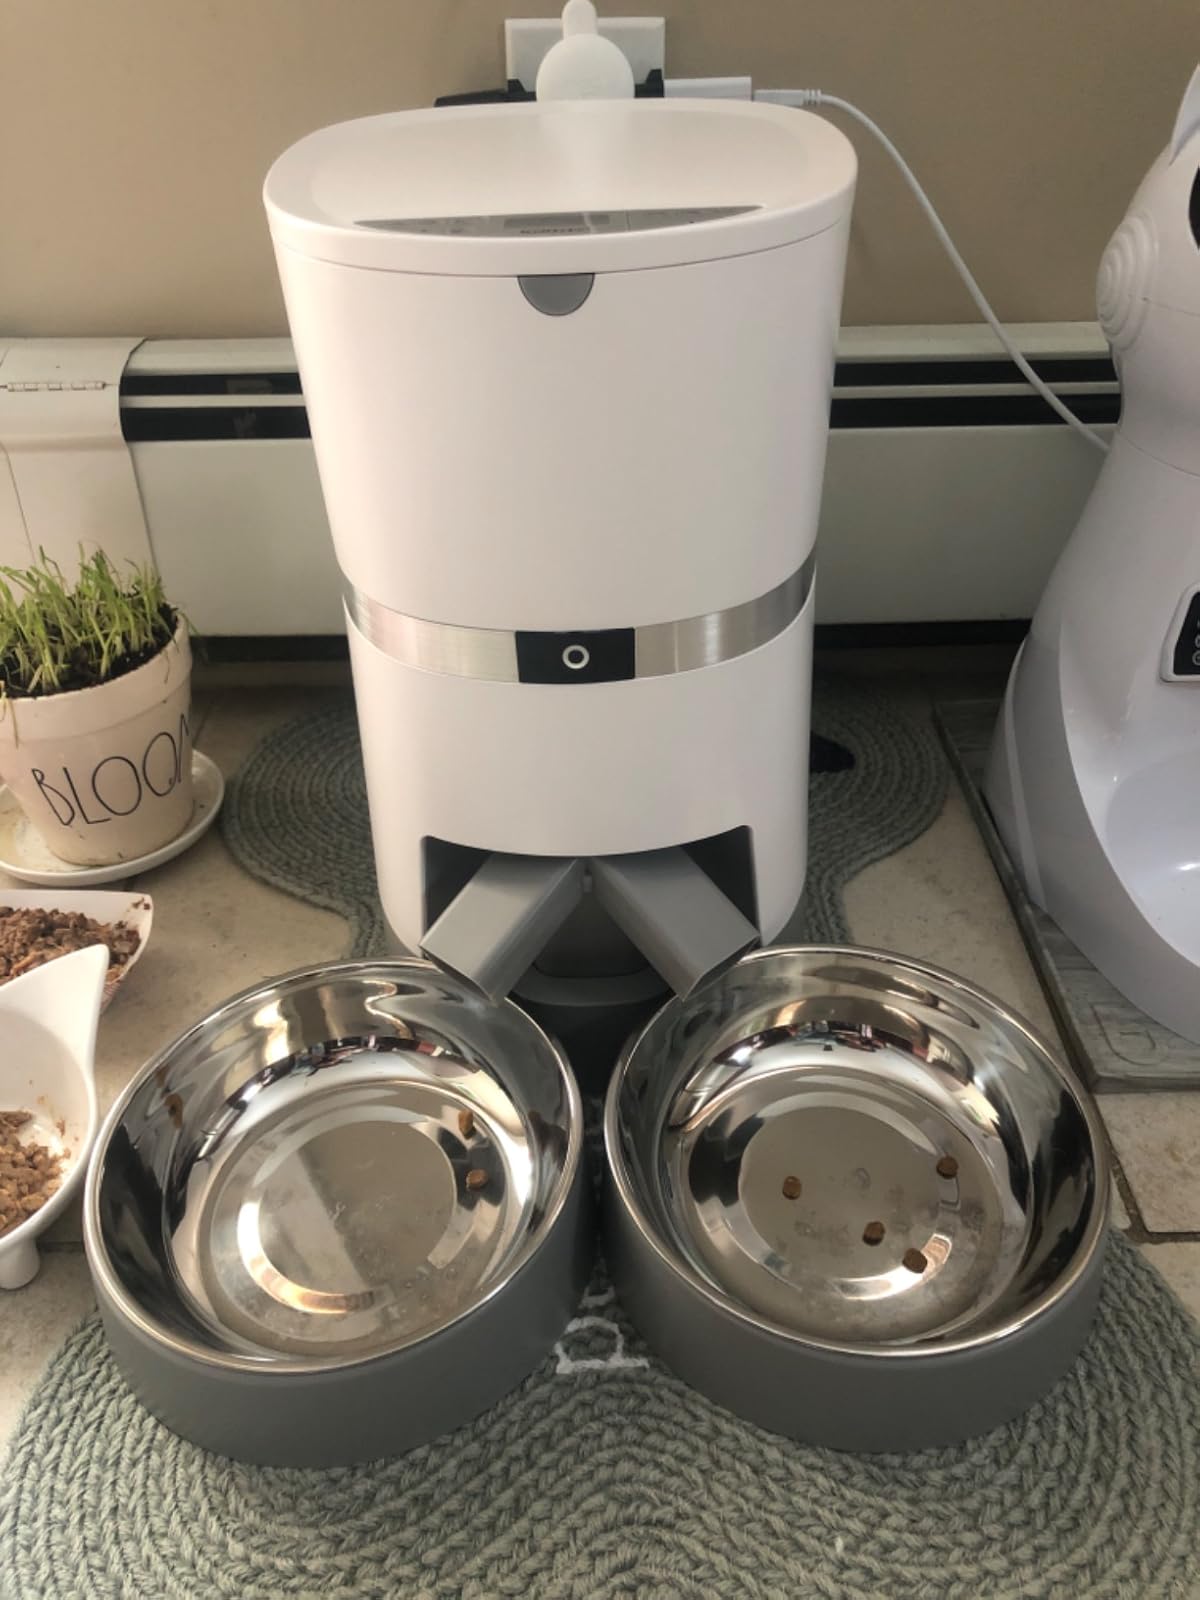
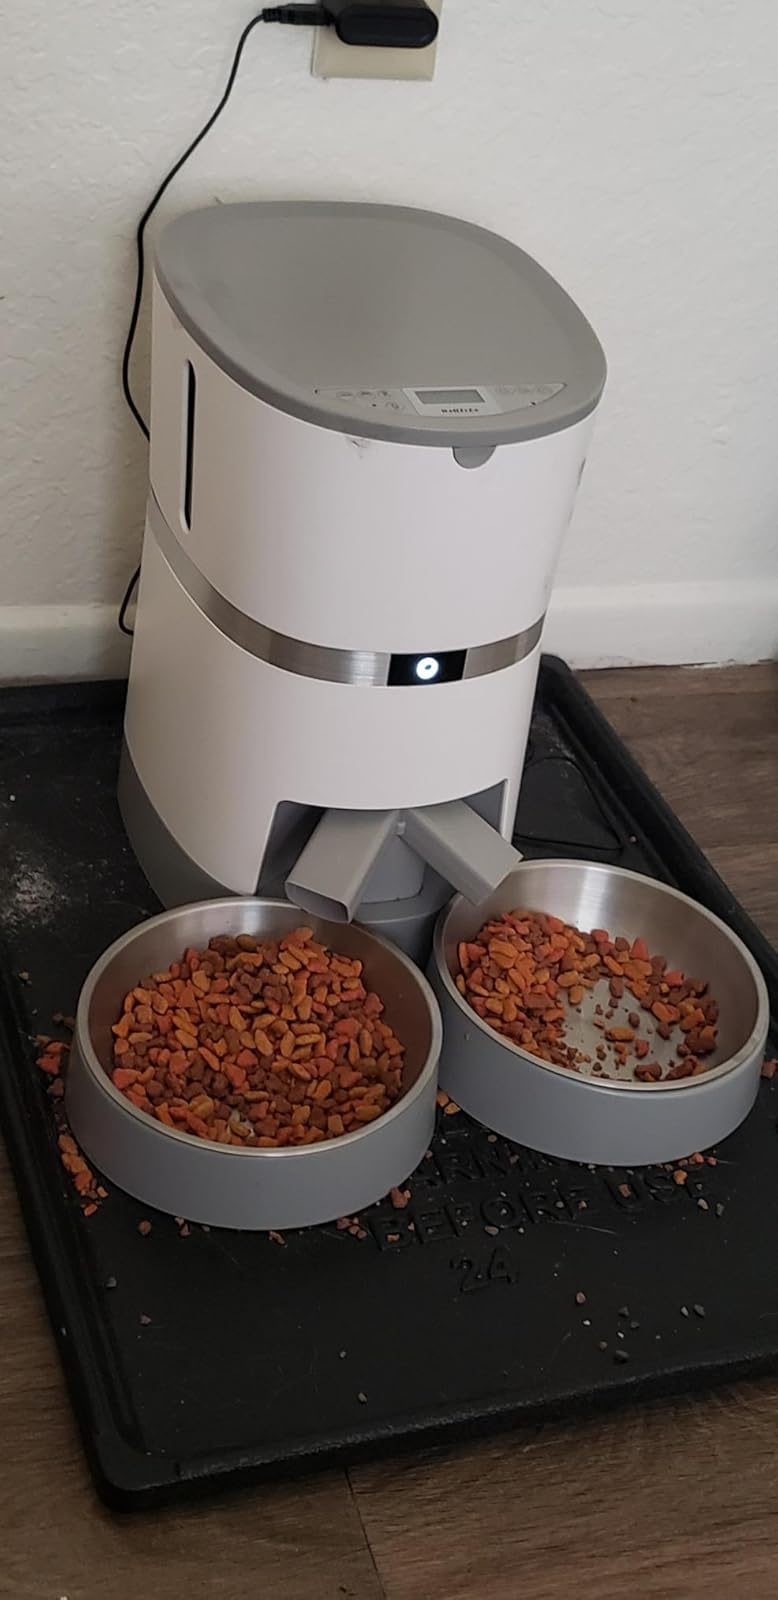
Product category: items_feeder
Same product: yes